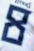
Number: 8